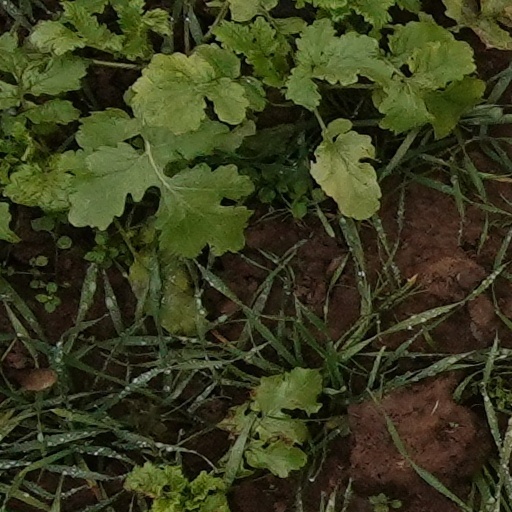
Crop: wheat